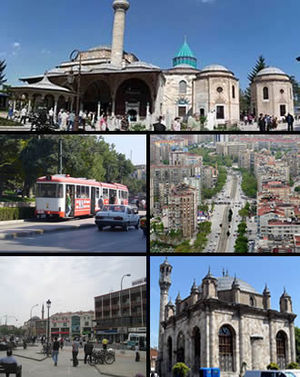
Konya
Konya er en af Tyrkiets største byer og ligger i Anatolien. Byen har 2.205.609 indbyggere.